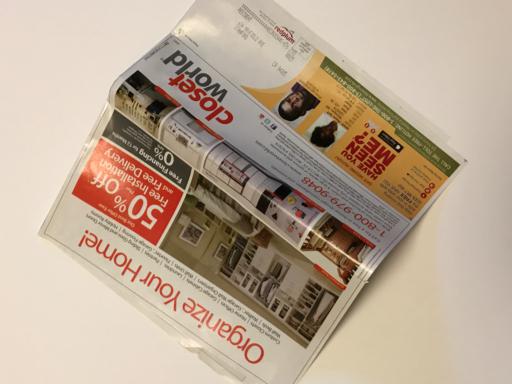
Waste category: paper